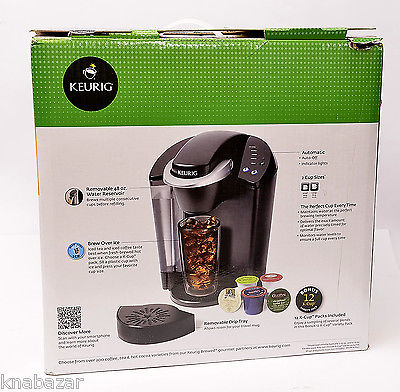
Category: coffee maker